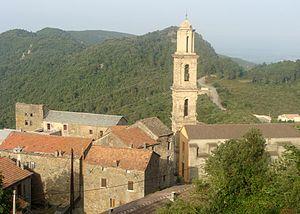
Lugo-di-Nazza
Lugo-di-Nazza est une commune française située dans la circonscription départementale de la Haute-Corse et le territoire de la collectivité de Corse. Elle appartient à l'ancienne piève de Castello.